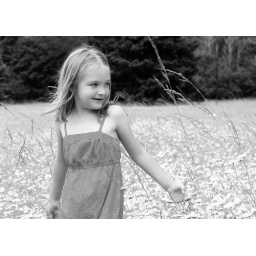
my little girl in a field of daisies